Electorate of Saxony

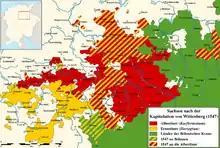
Saxony after the 1547 Capitulation of Wittenberg. Here red is the Electorate and yellow the Duchy.

In the Battle of Mühlberg in the Schmalkaldic War, the Albertine duke Maurice of Saxony, an ally of Emperor Charles V, defeated the Ernestine elector John Frederick I (r. 1532–1547). In the Capitulation of Wittenberg, Maurice (r. 1547–1553) was enfeoffed with the electoral privilege in 1547 and with the Duchy of Saxe-Wittenberg in 1548, but contrary to the emperor's promises, he did not receive all of the Ernestine territories.